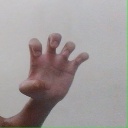
अक्षर: झ